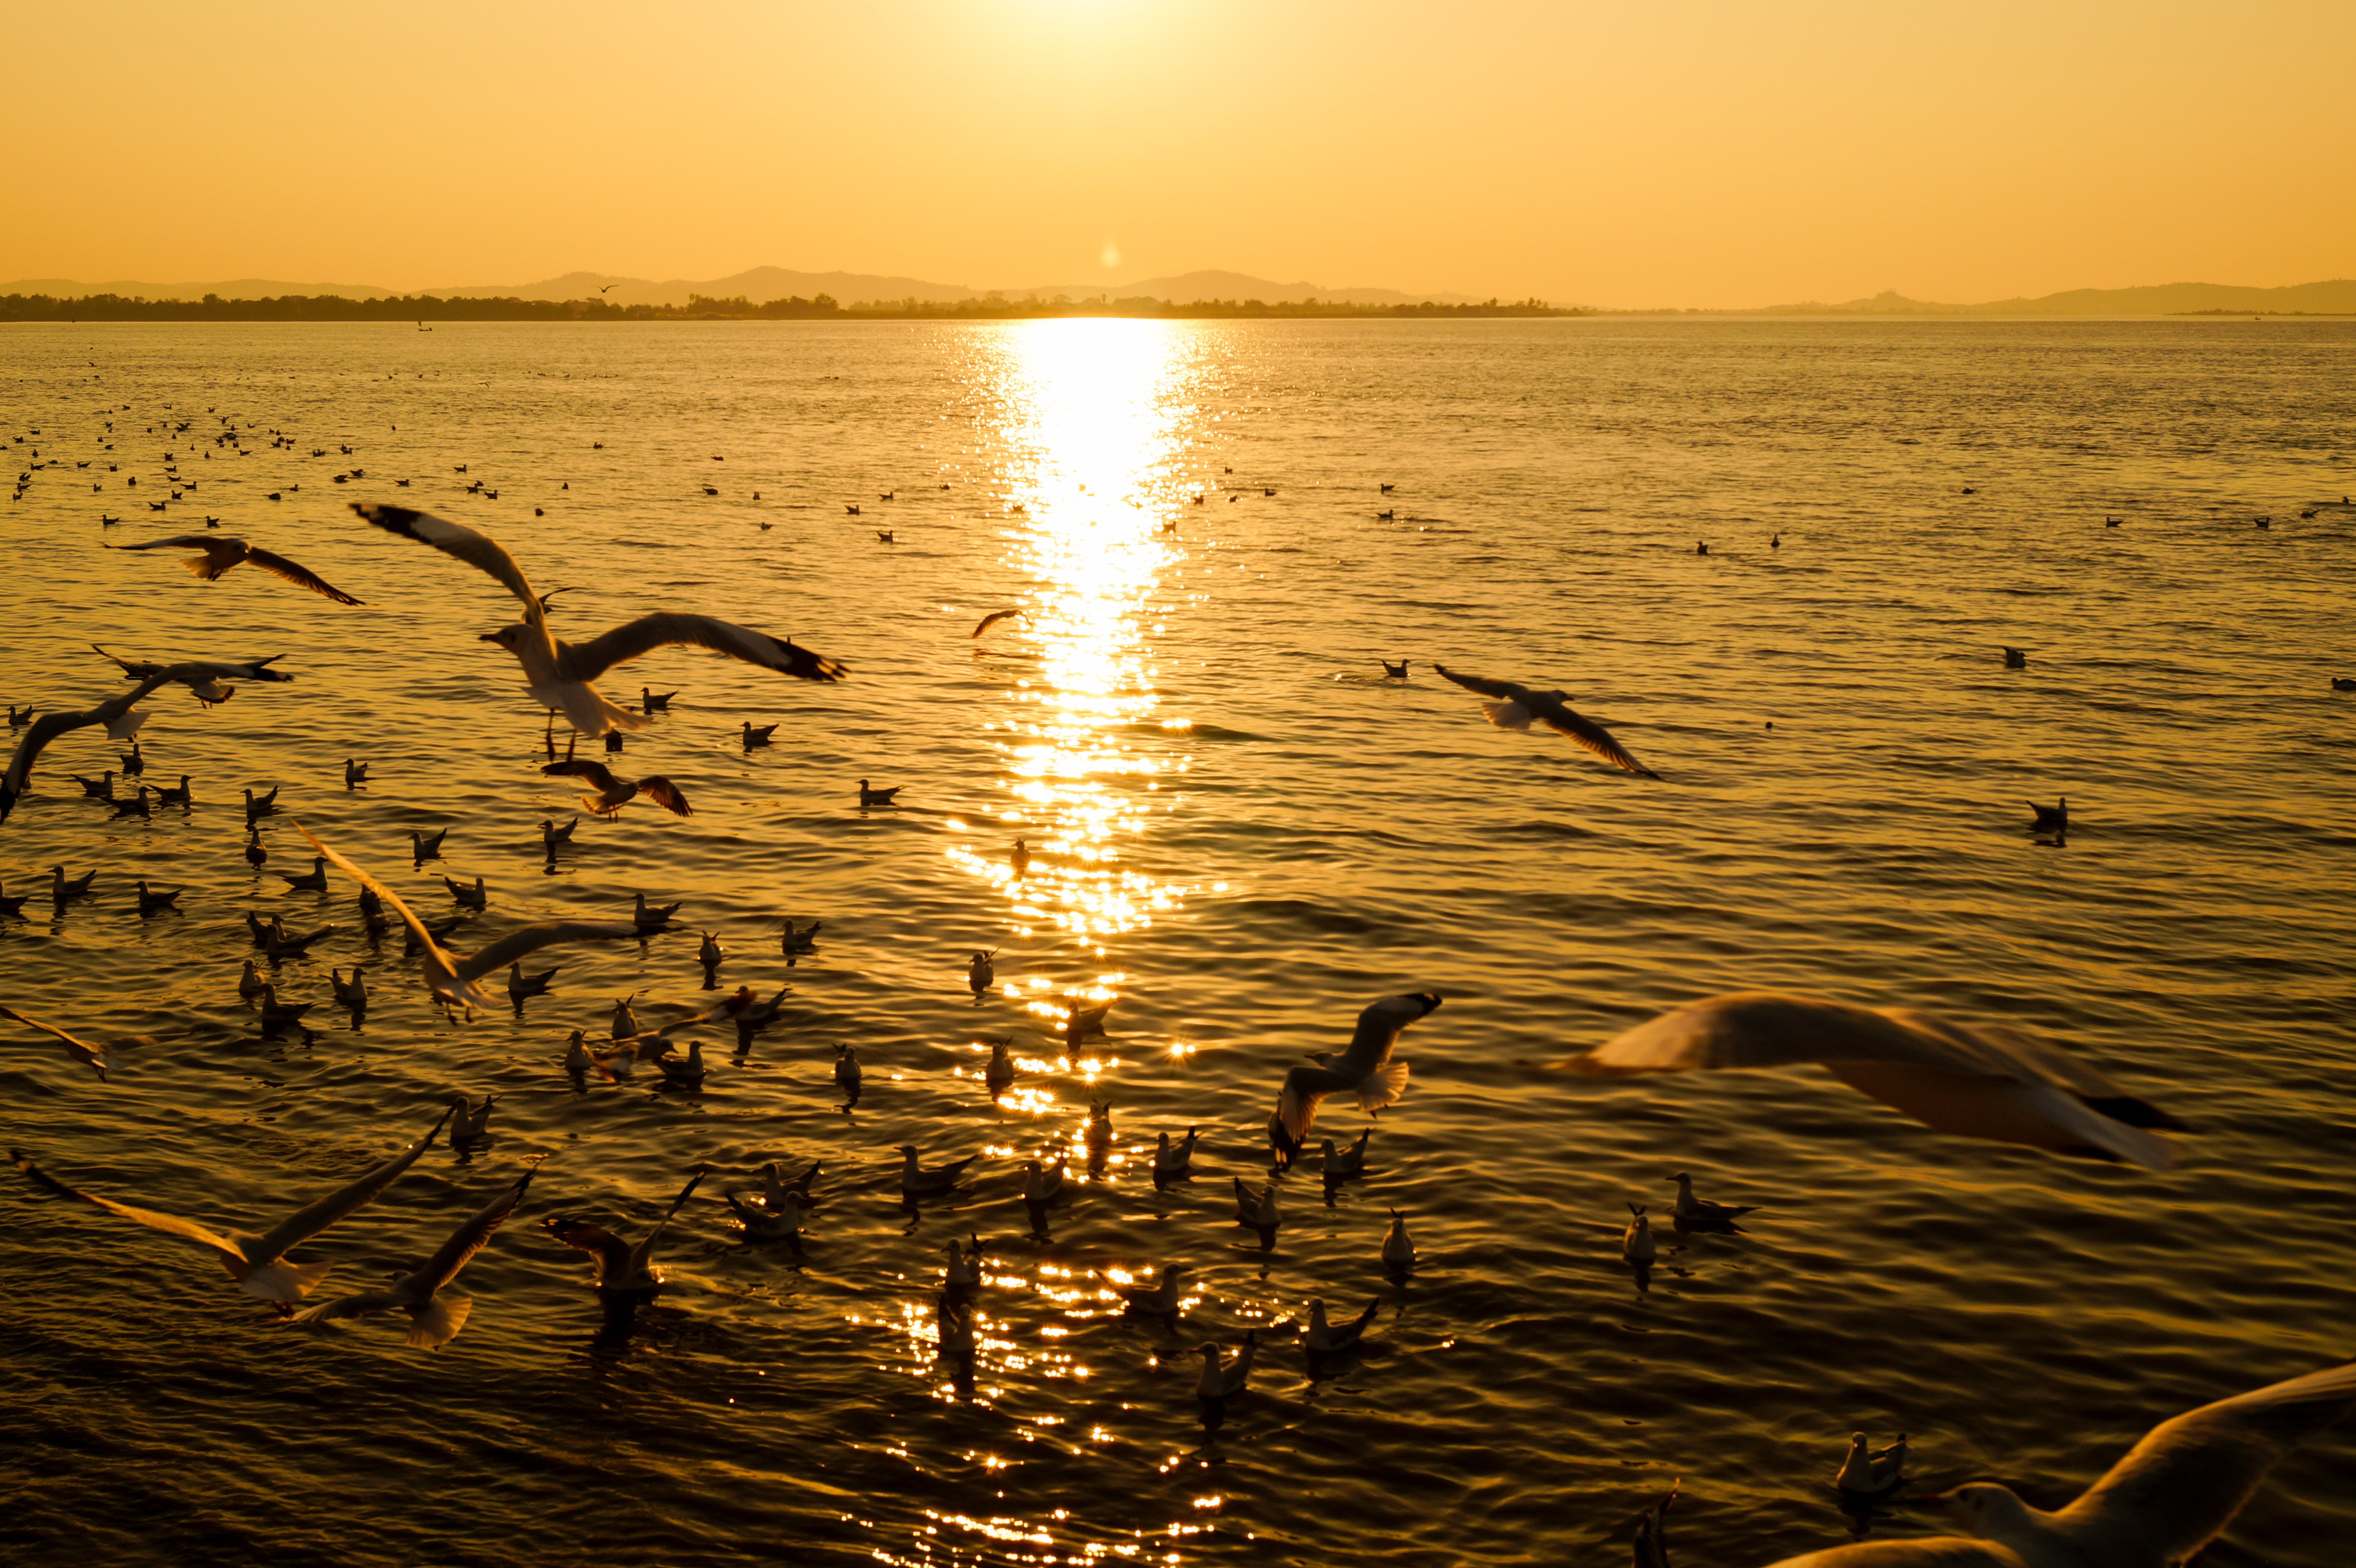
sea, coast, ocean, horizon, sun, sunrise, sunset, sunlight, morning, shore, wave, lake, dawn, dusk, evening, reflection, birds, myanmar, sonystreetphotographer, mawlamyaing, burma